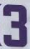
Number: 3